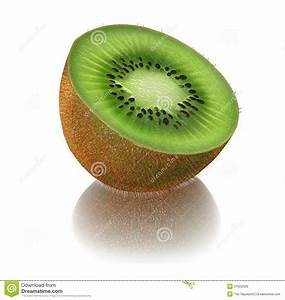
Label: Kiwi